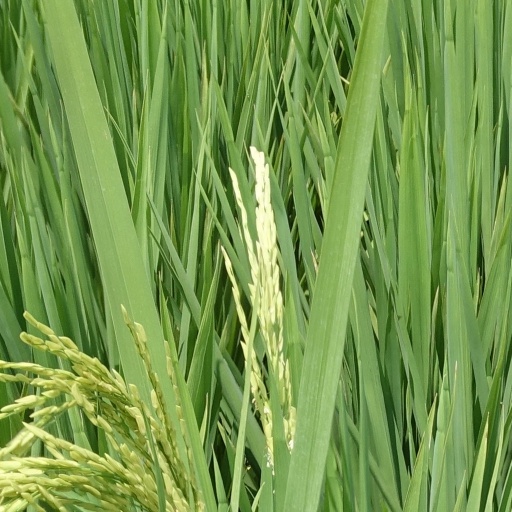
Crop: rice